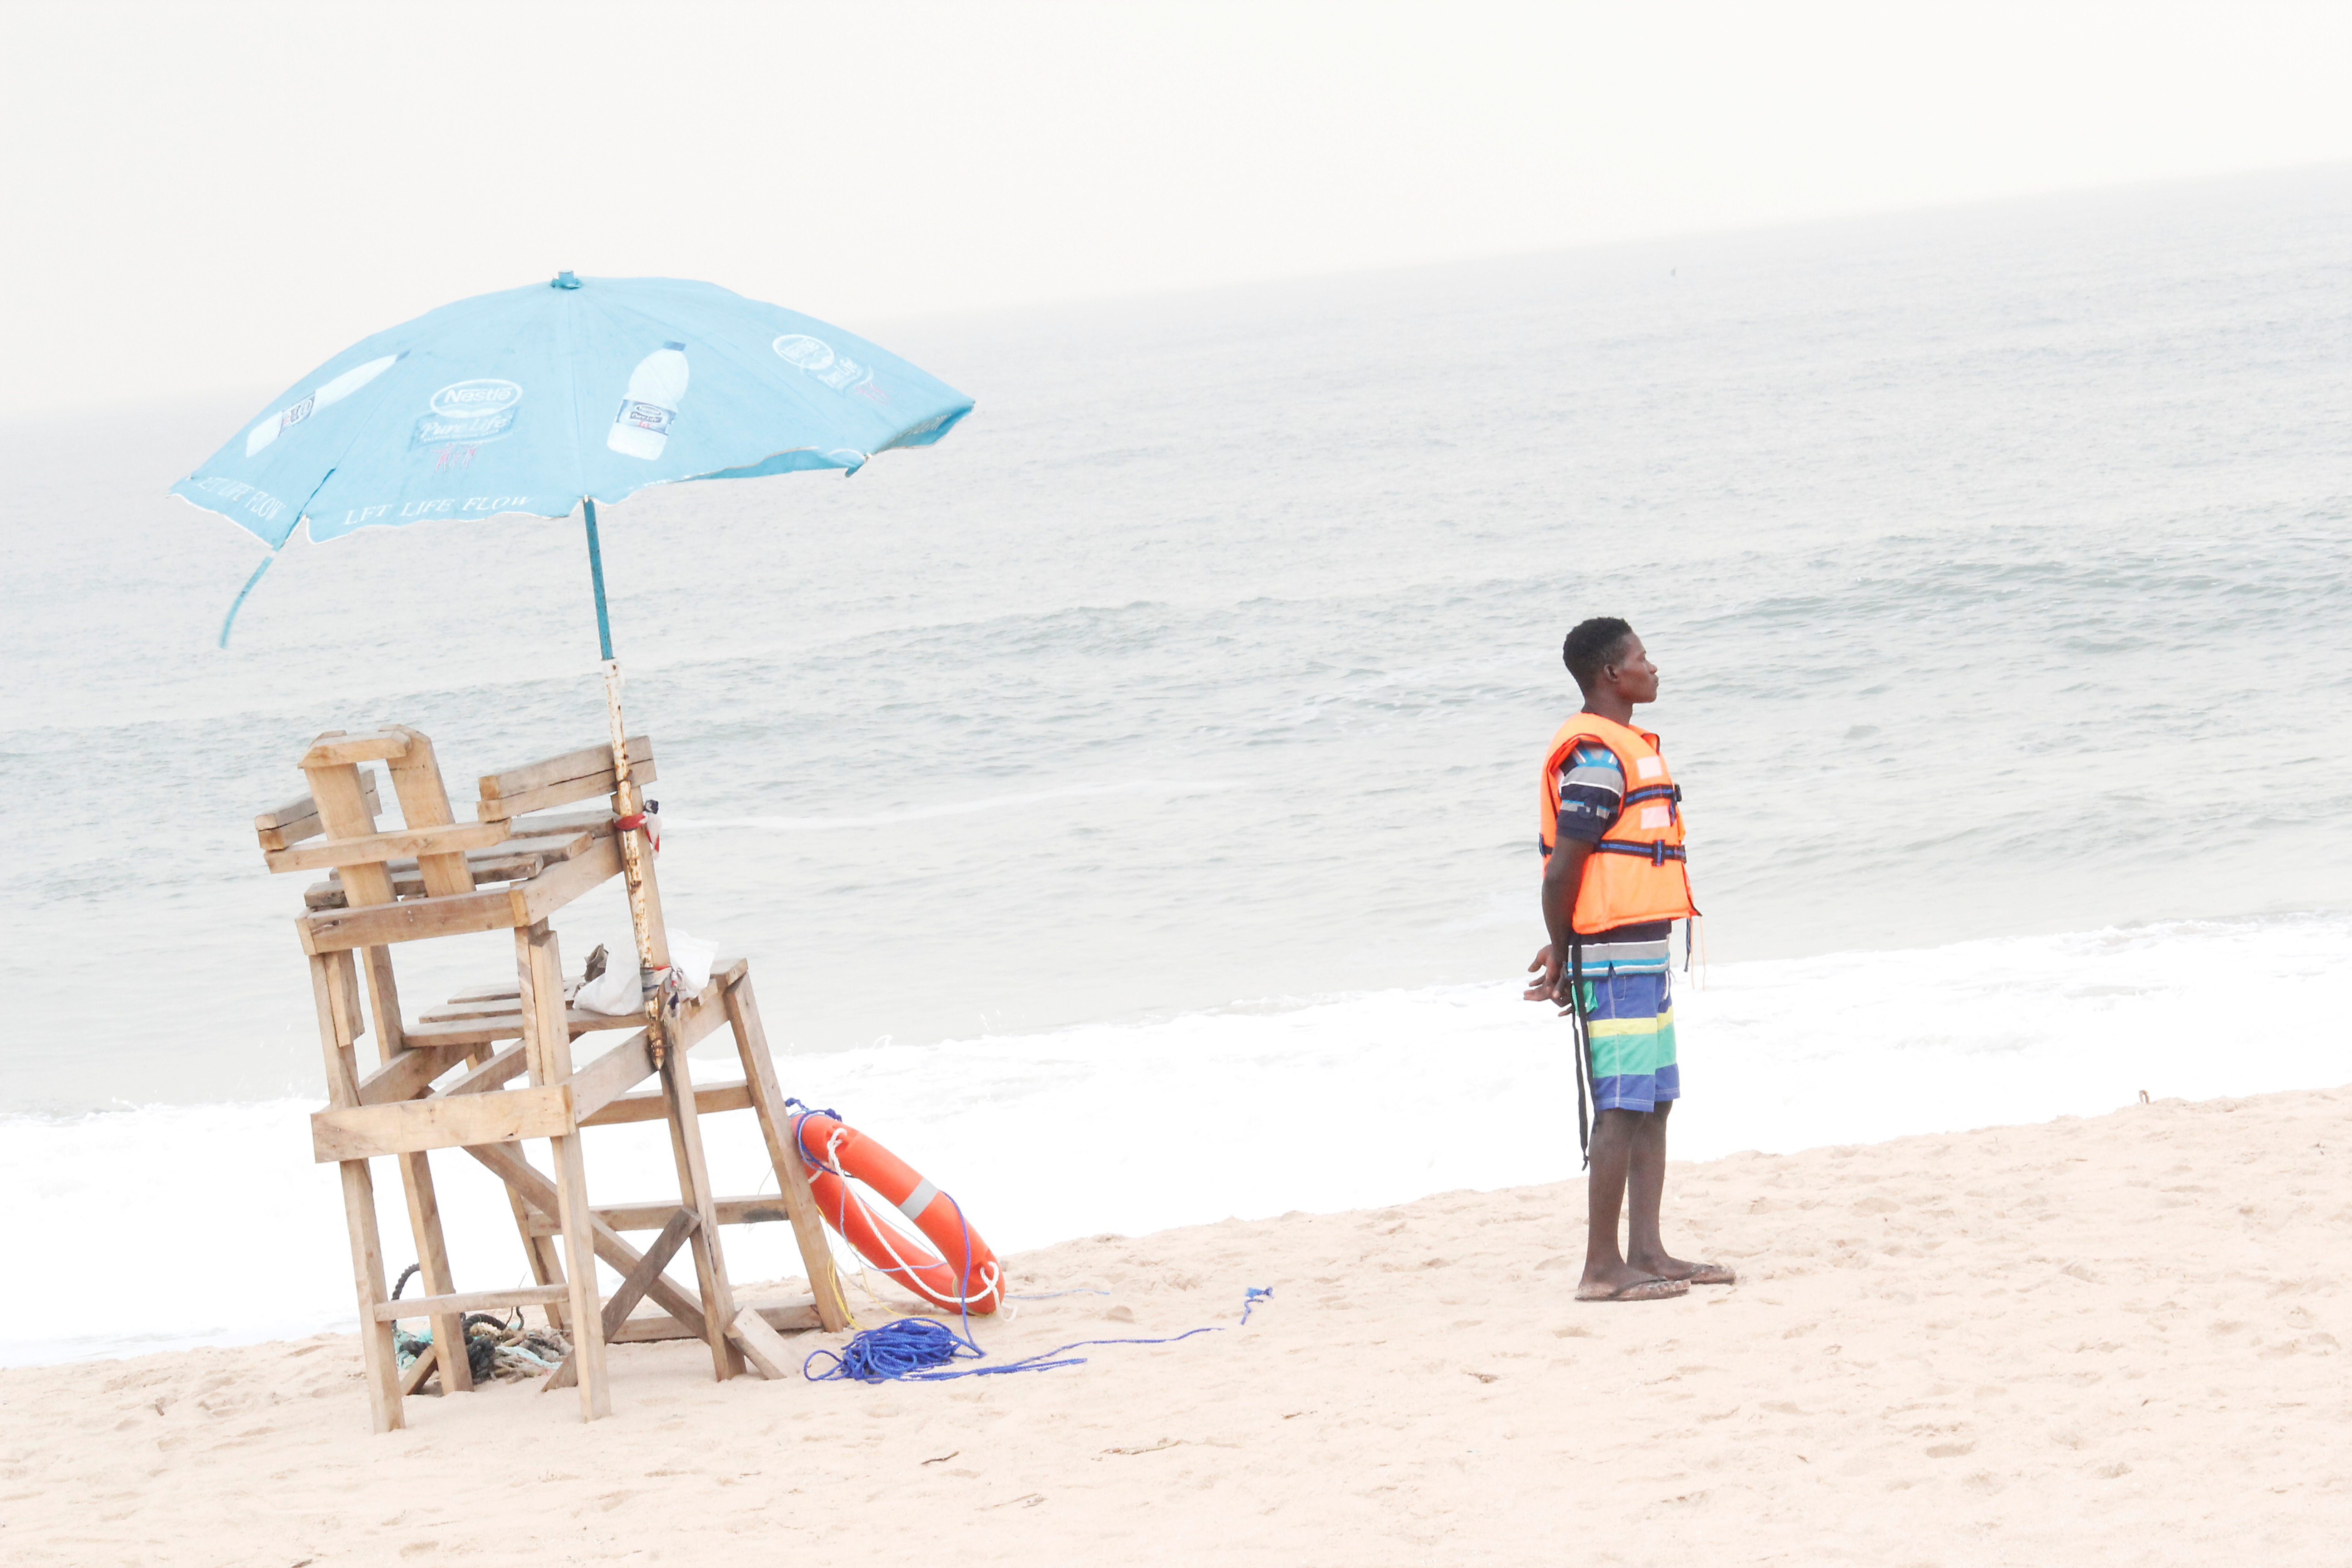
beach, sea, coast, sand, ocean, play, vacation, surfboard, leisure, surfing equipment and supplies